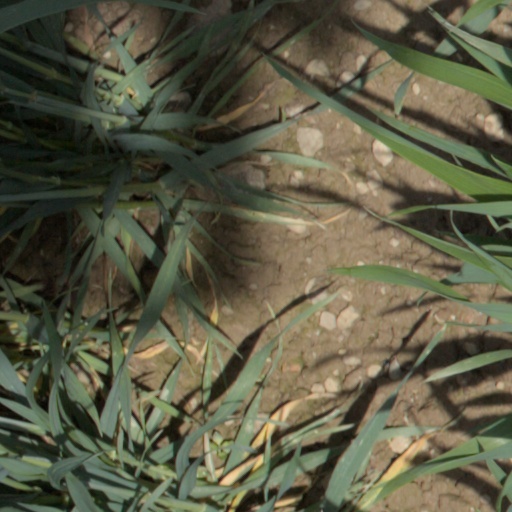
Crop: wheat